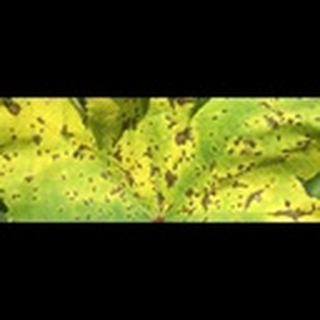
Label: cotton_bacterial_blight